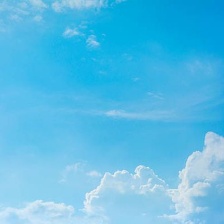
Cloud type: Cumulus